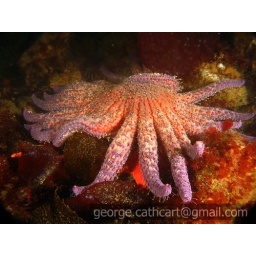
Huge sunflower star, maybe 45 cm. across, crawling over the rocks and other sea stars